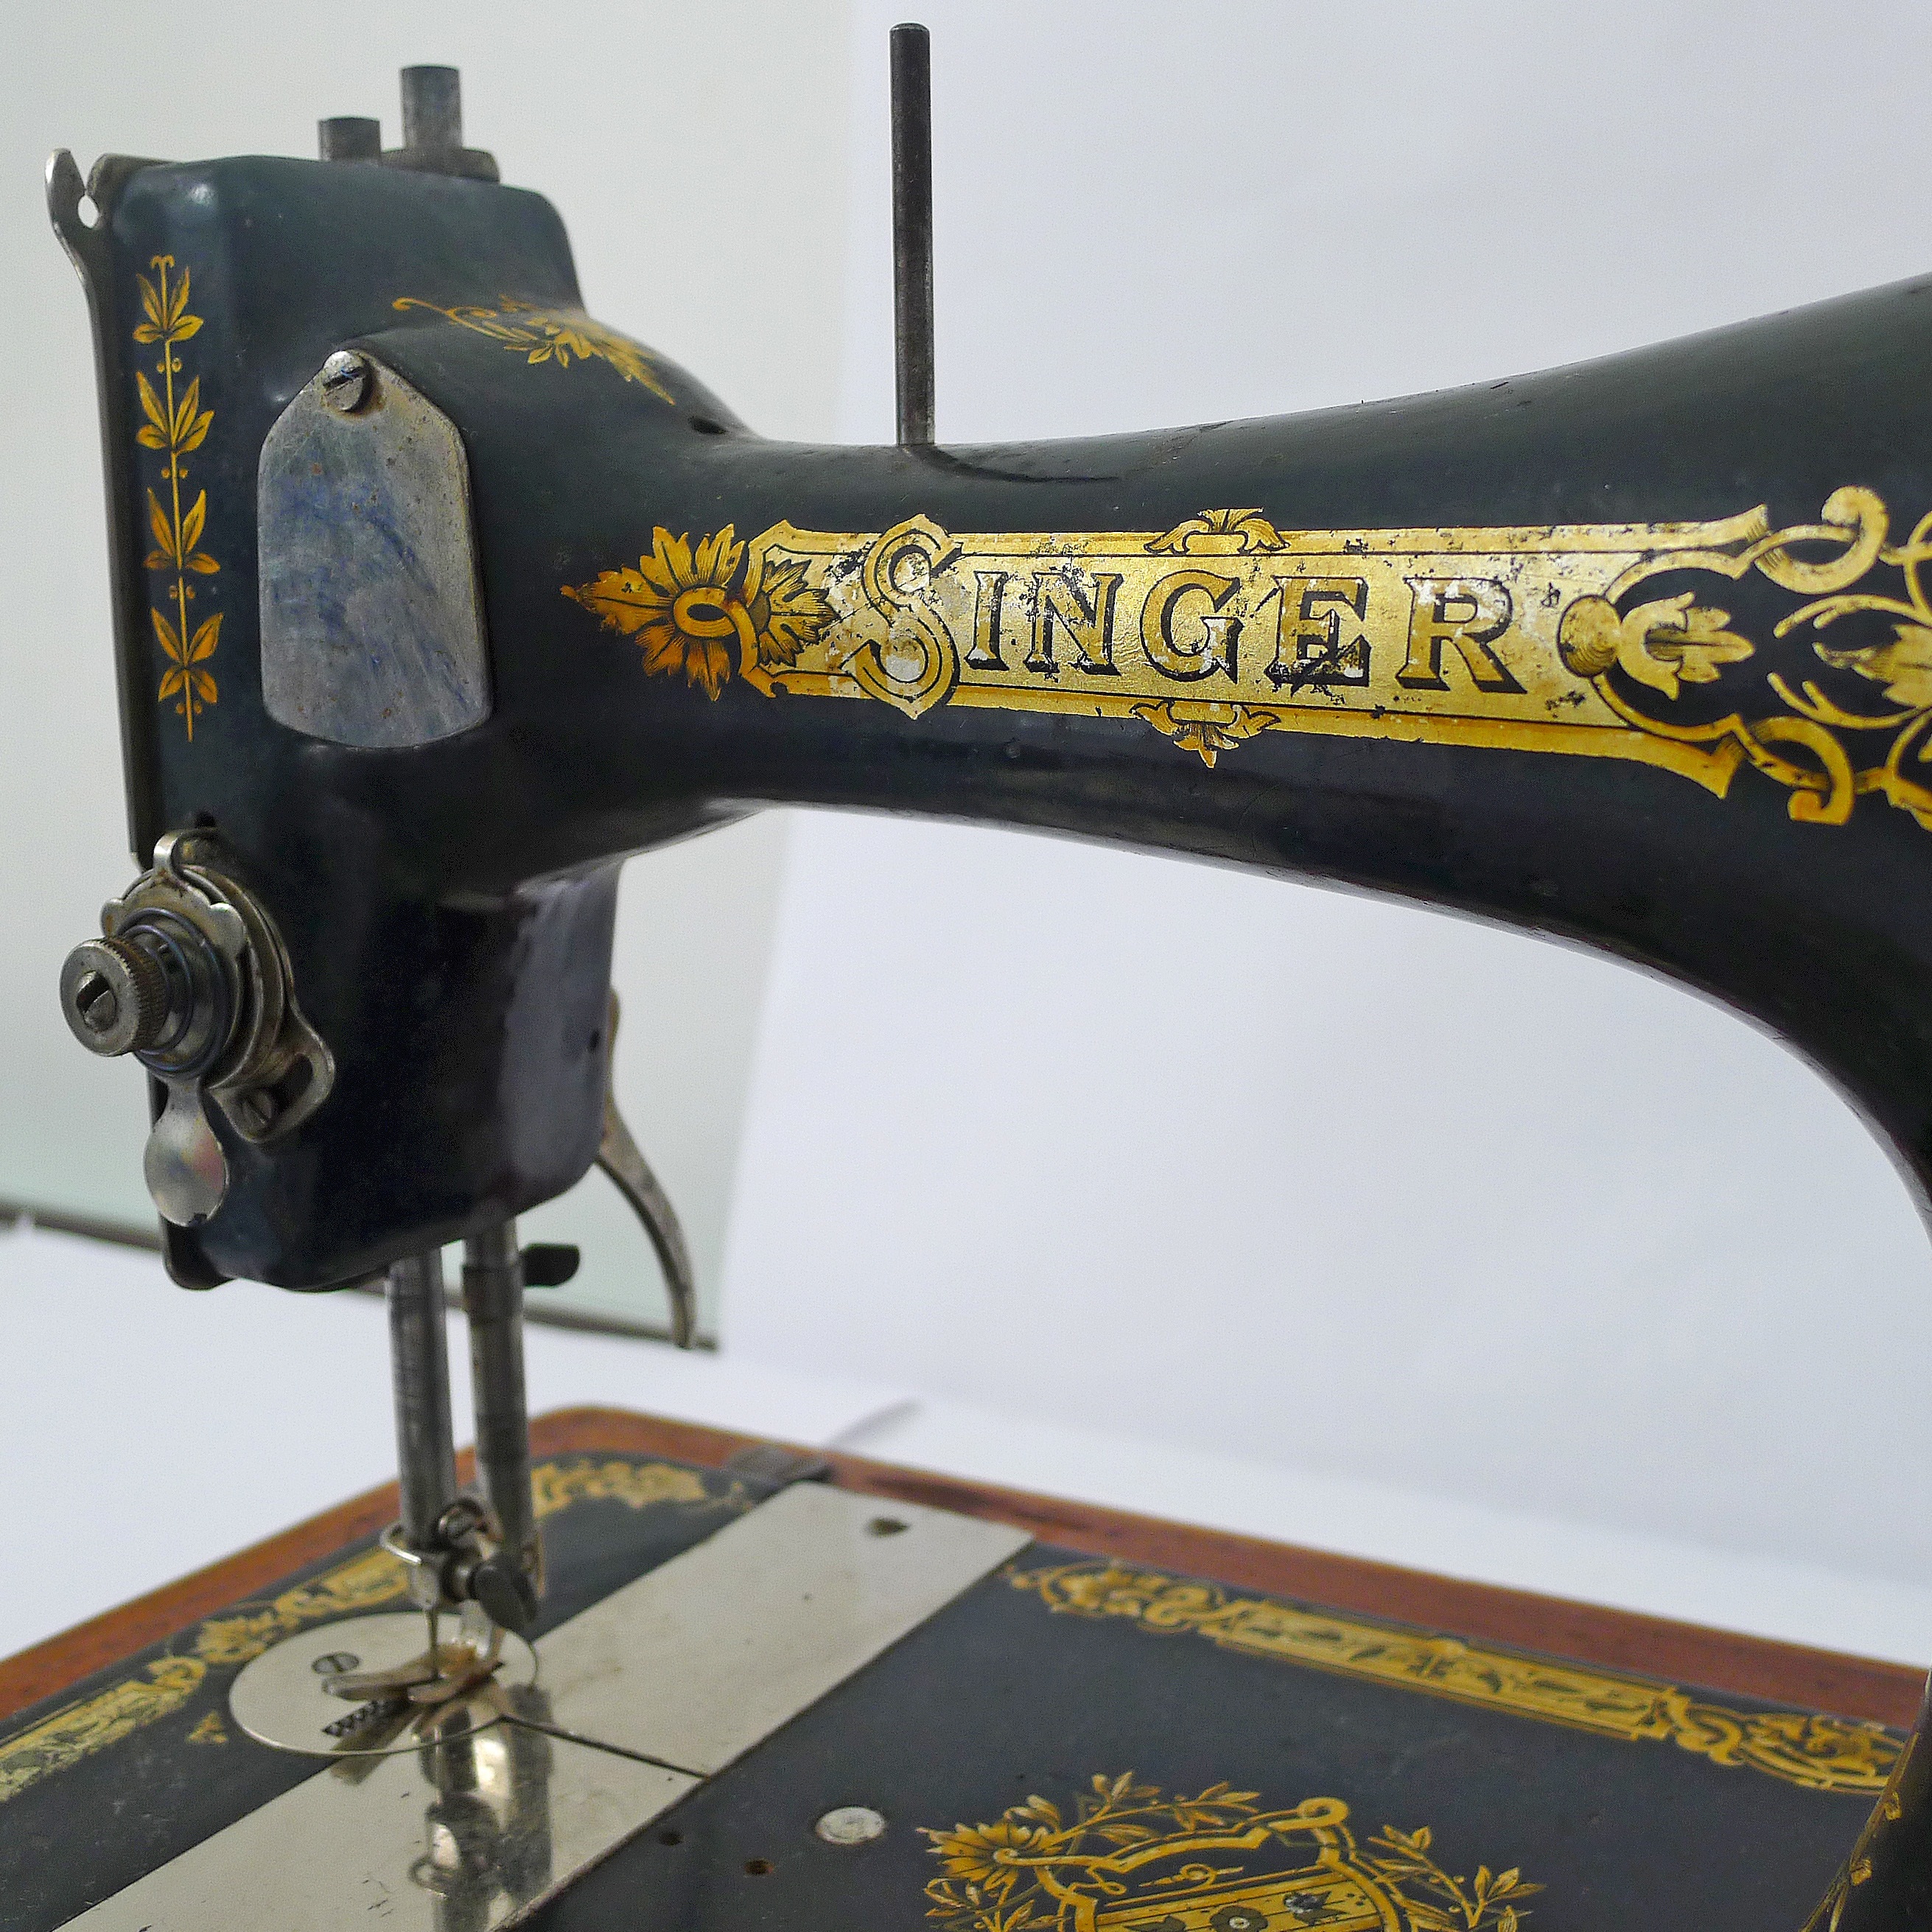
hand, singer, ancient, machine, fashion, sewing, sewing machine, thread, sew, tailor, art, crafts, iron, fold, manual, tradition, clothes, traditional, handicraft, seamstress, dexterity